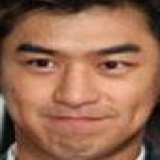
diễn viên Trần Bách Lâm